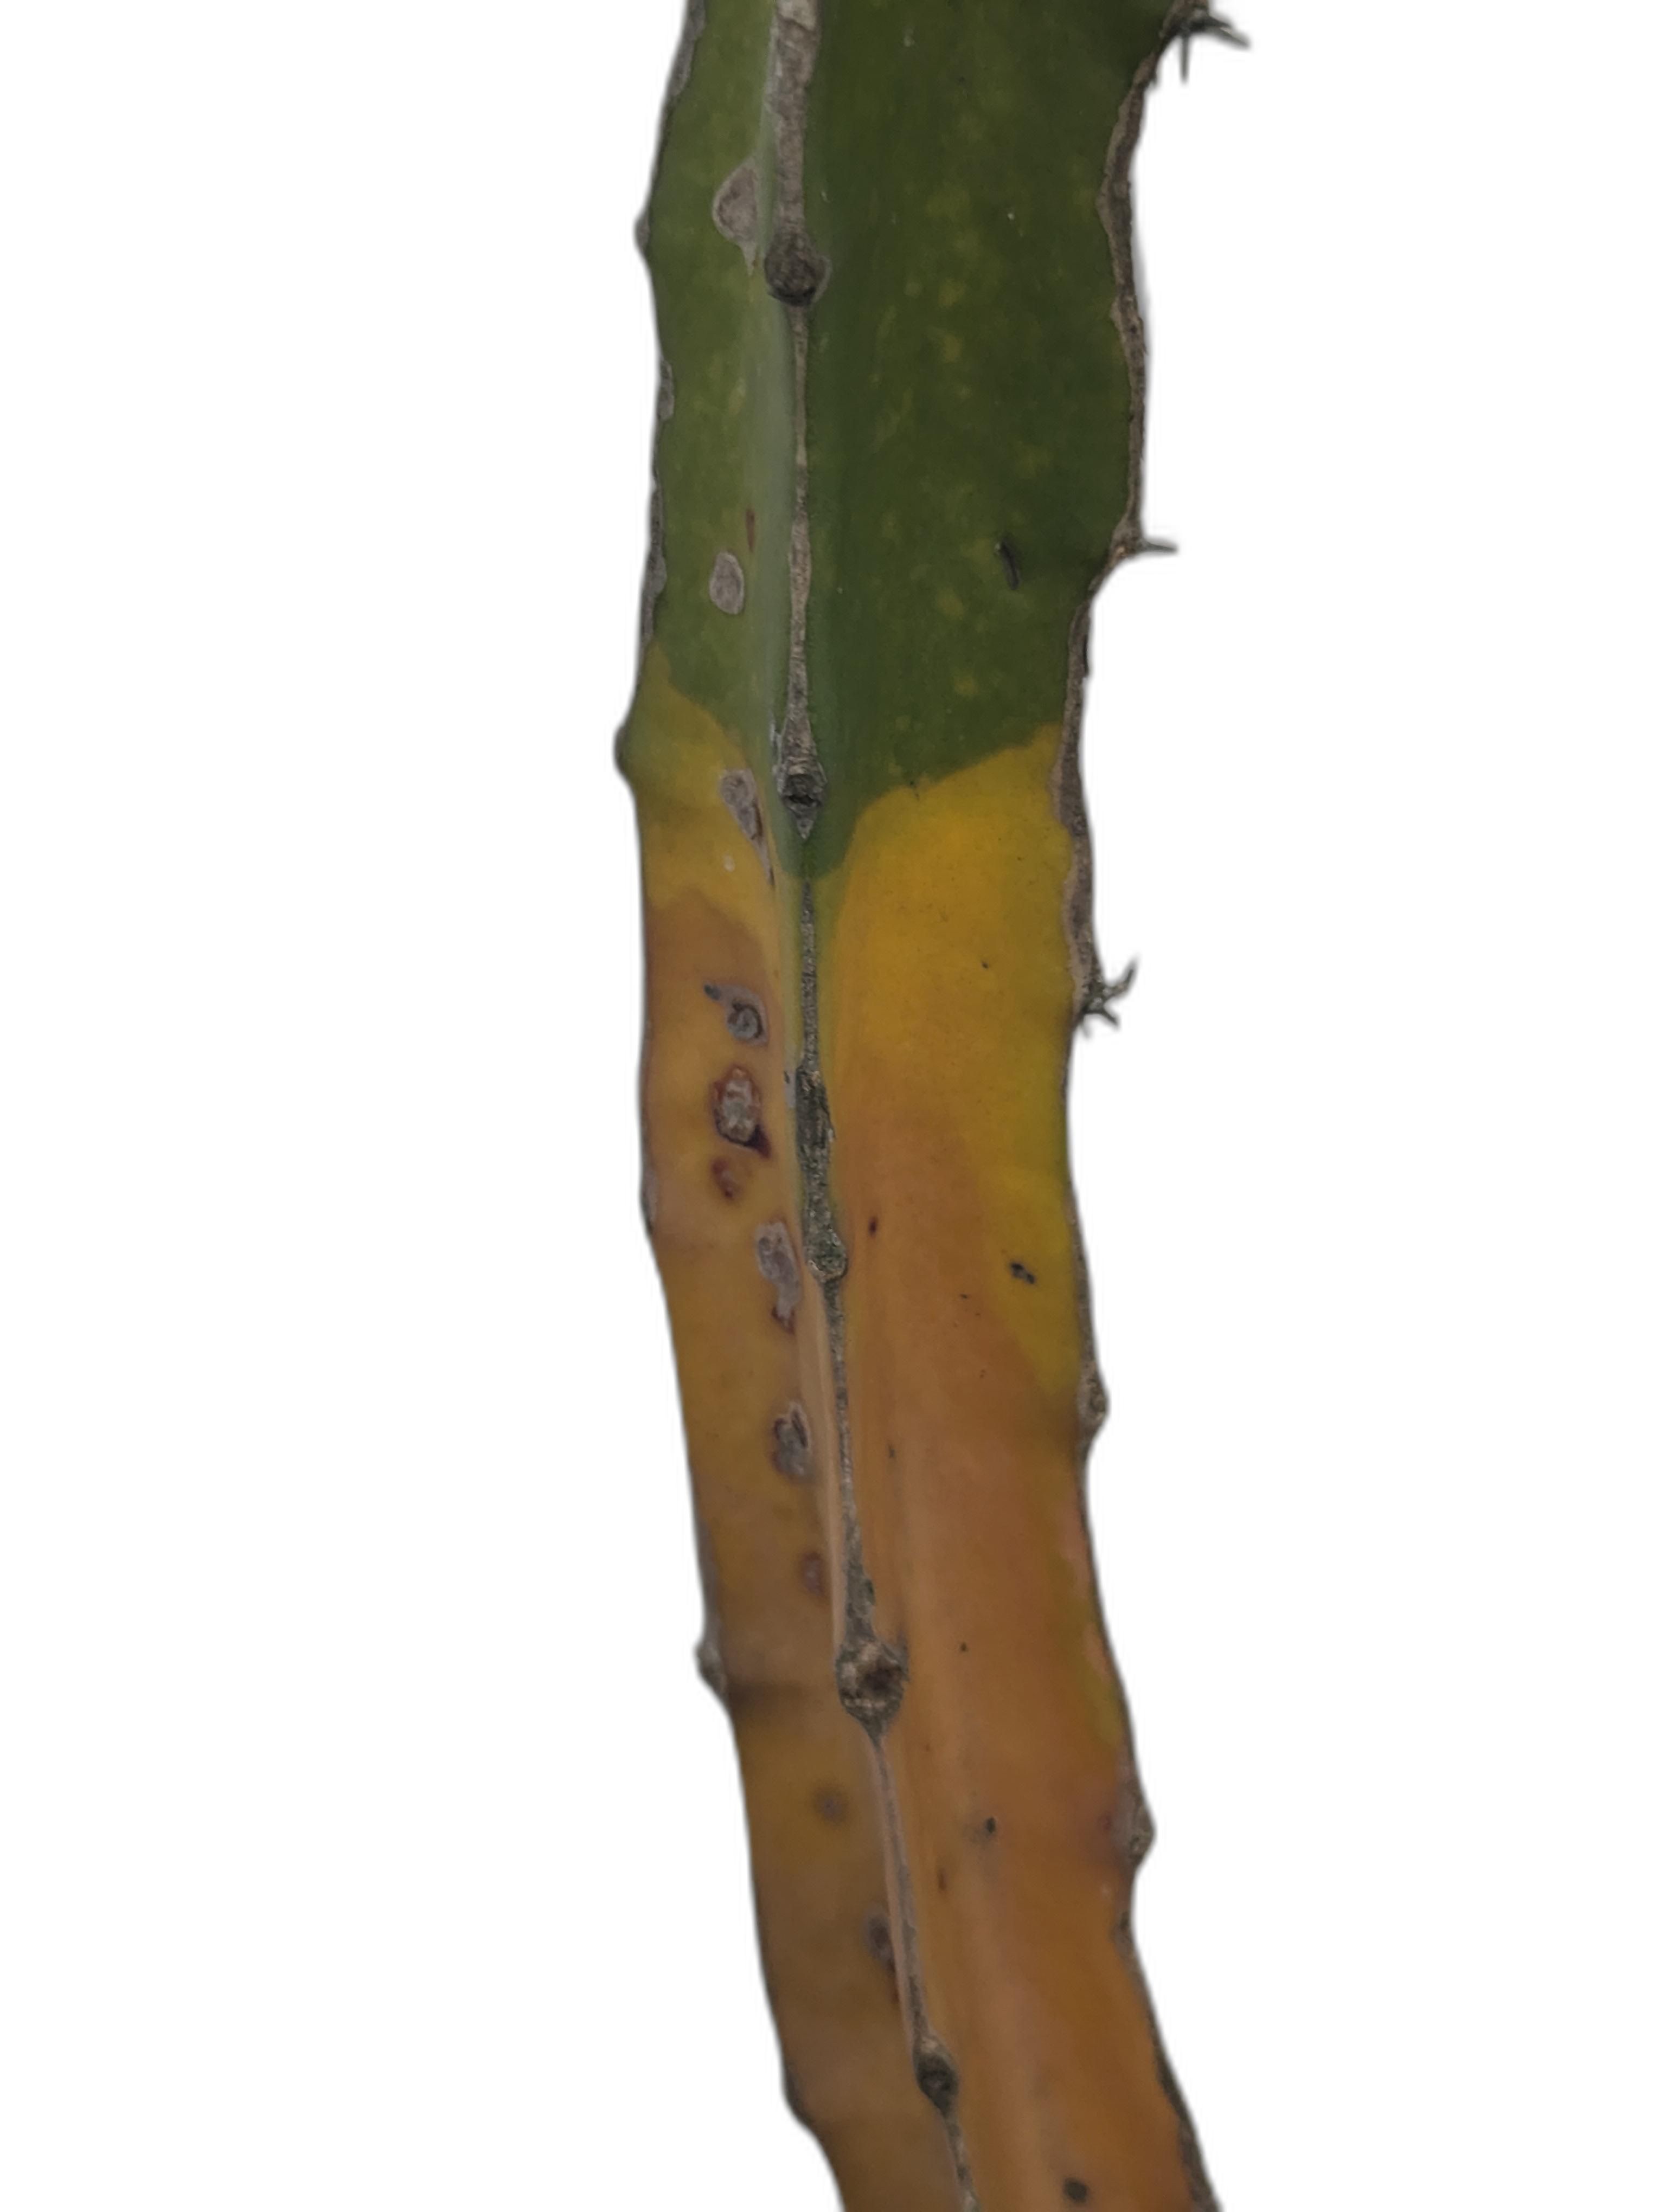
Label: Bad leaf